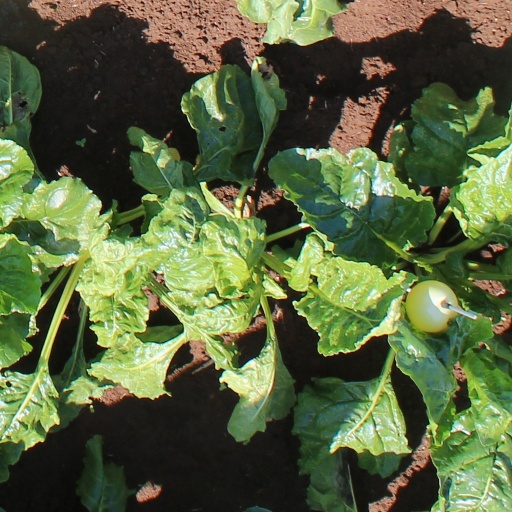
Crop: sugar beet